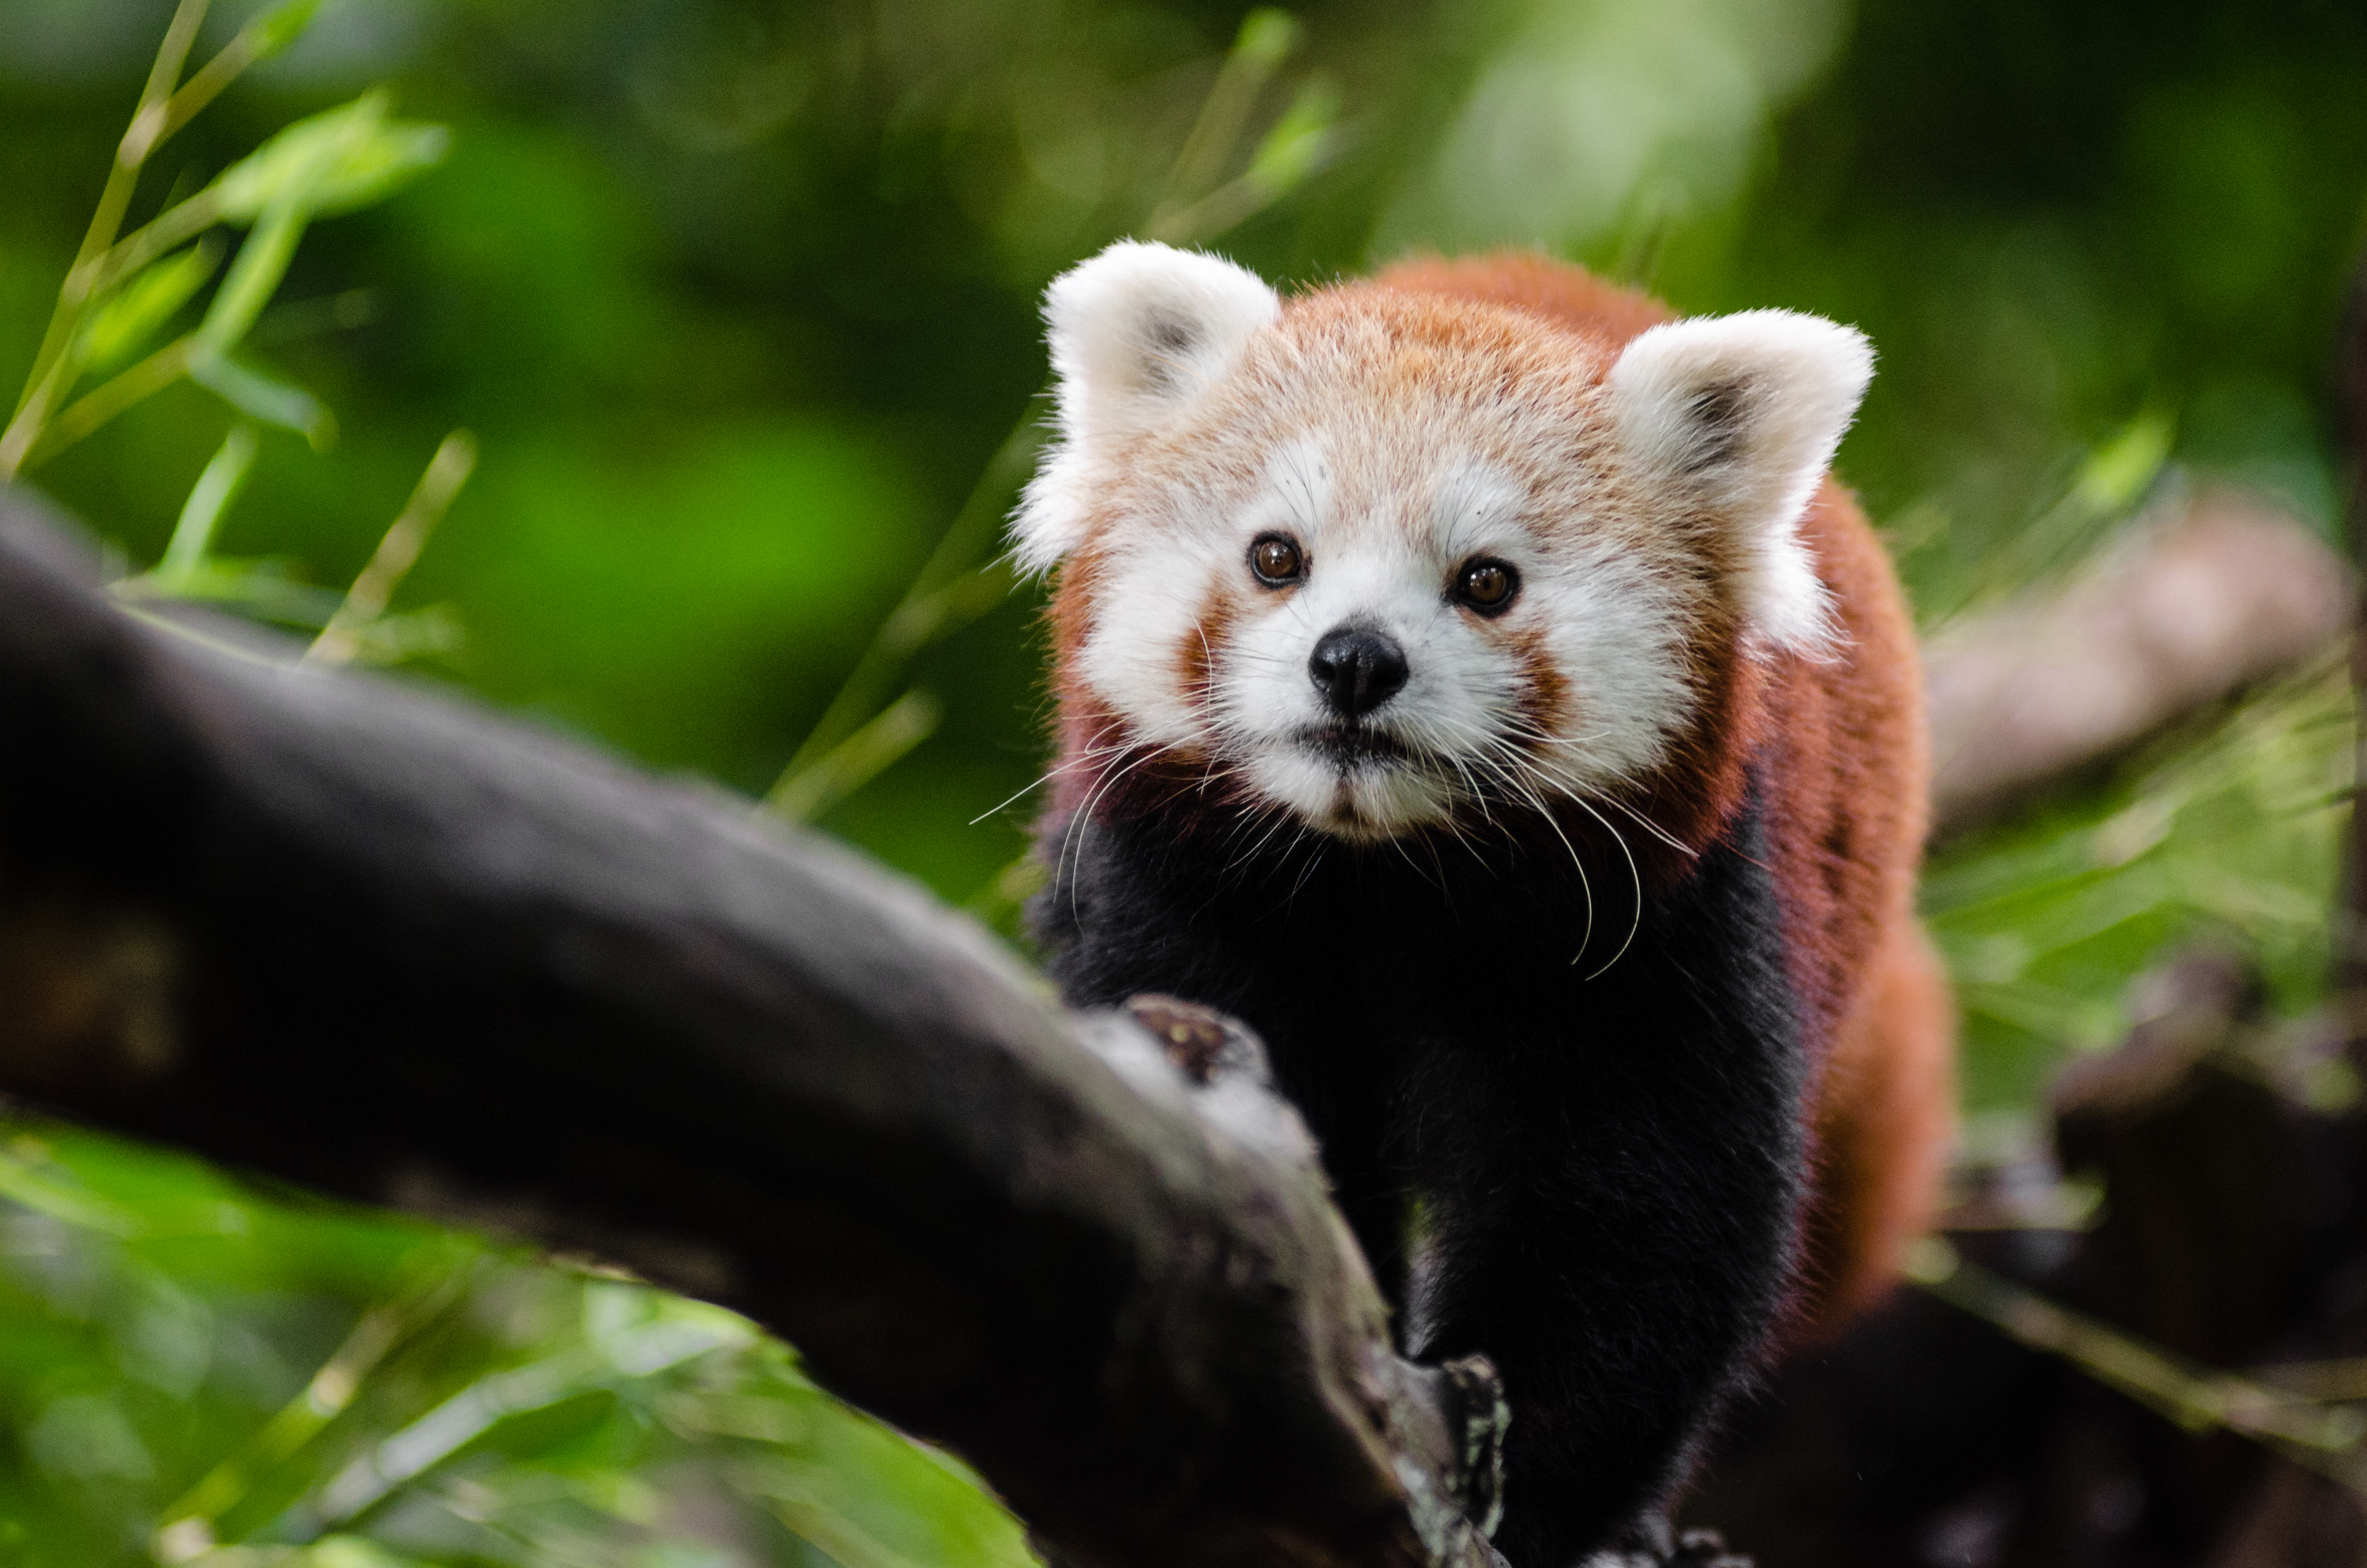
tree, nature, bokeh, vintage, sweet, rain, wet, animal, cute, female, wildlife, zoo, fur, orange, young, green, high, red, mammal, nikon, fauna, red panda, panda, face, nose, whiskers, tail, animals, ears, endangered, vertebrate, germany, deutschland, natur, tier, iso, ss, fell, regen, grn, gesicht, baum, adorable, bamboo, d7000, roter, kleiner, niedlich, sues, suess, species, bedrohte, tierart, tierpark, weiblich, jungtier, jung, ohren, schwanz, nase, bedroht, ailurus, fulgens, moist, feucht, giant panda